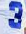
Number: 3